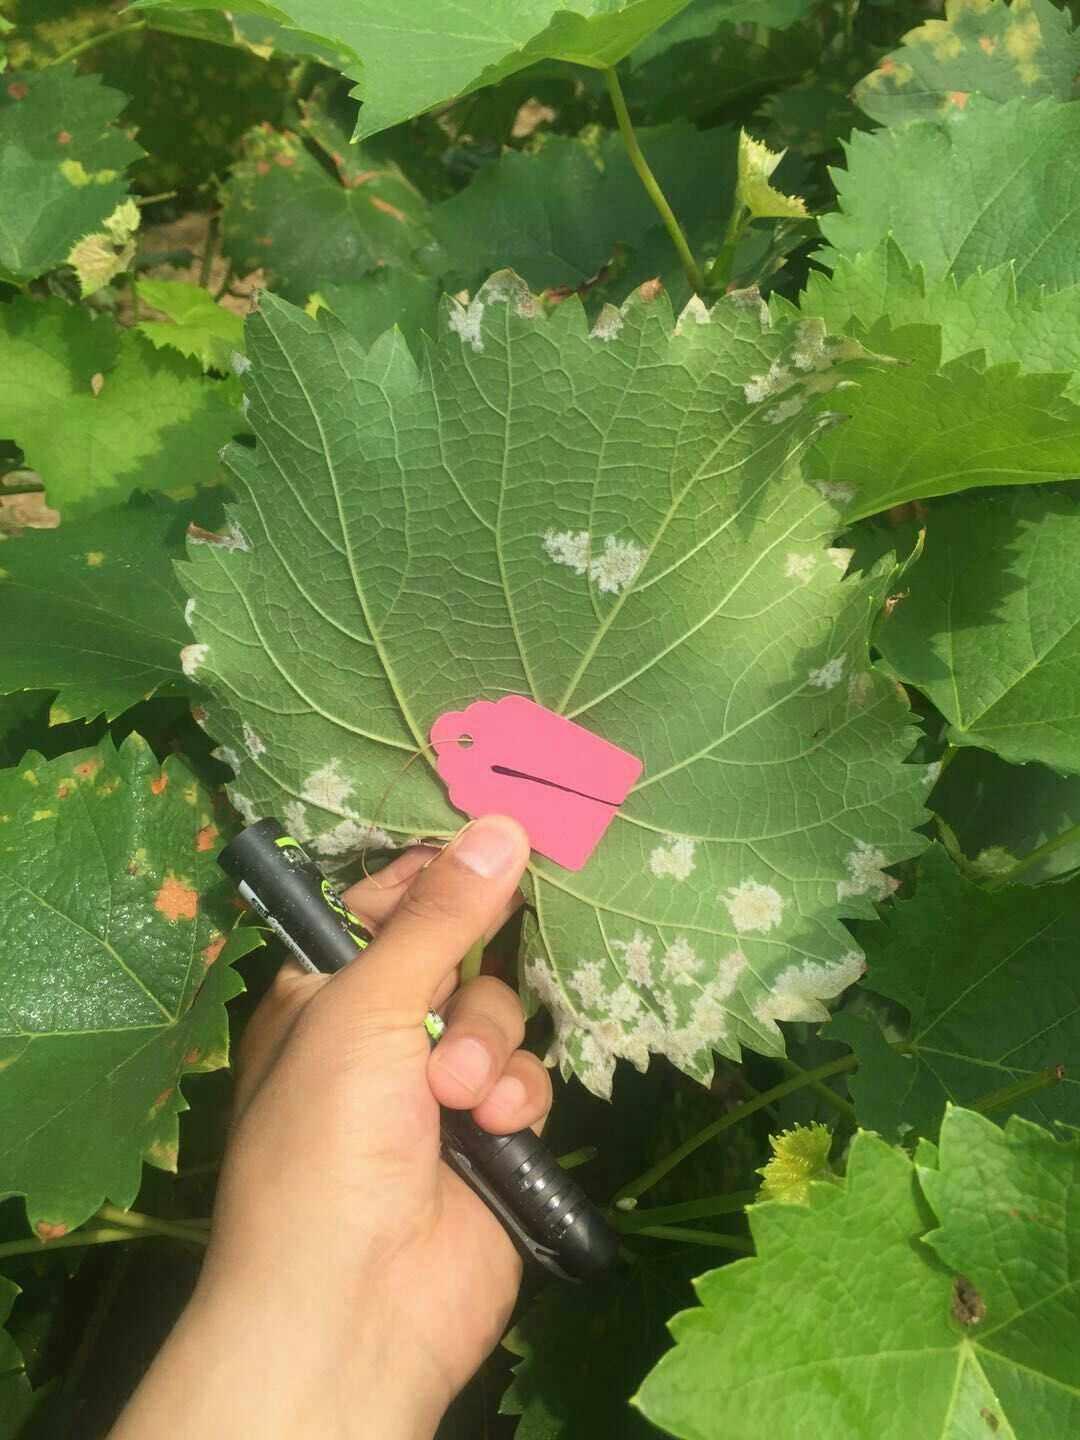
Plant: Grape
Disease: grape downy mildew